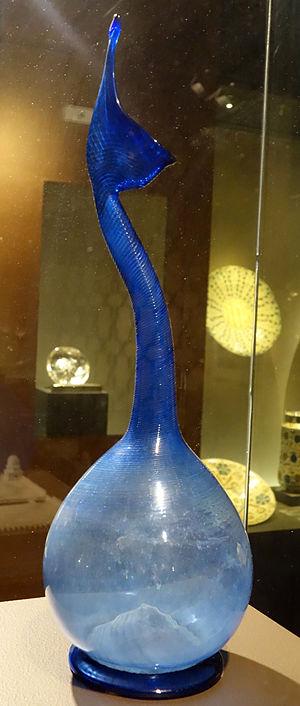
Un aspersoir est un récipient en verre utilisé pour asperger un liquide, en général un parfum.